Giannini Automobili

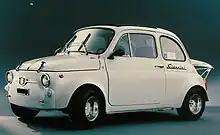
Giannini 590 GT

Giannini Automobili S.p.A. retained Giannini's distribution network and series of repair shops. Customization work was drastically curtailed, now consisting only of minor surgery. In 1963 Domenico began modifying standard cars and selling conversion kits: in the same year the "500 TV", Giannini's tuned version of the tiny Fiat 500, was also presented. Abarth's more famous "595" appeared in the same year. Other models were also produced during the 1960s, nearly all on Fiat basis. The 1960s were good years for the company, both in terms of tuning work and race participation, marred somewhat by Domenico Giannini's 16 March 1967 death of a heart attack.